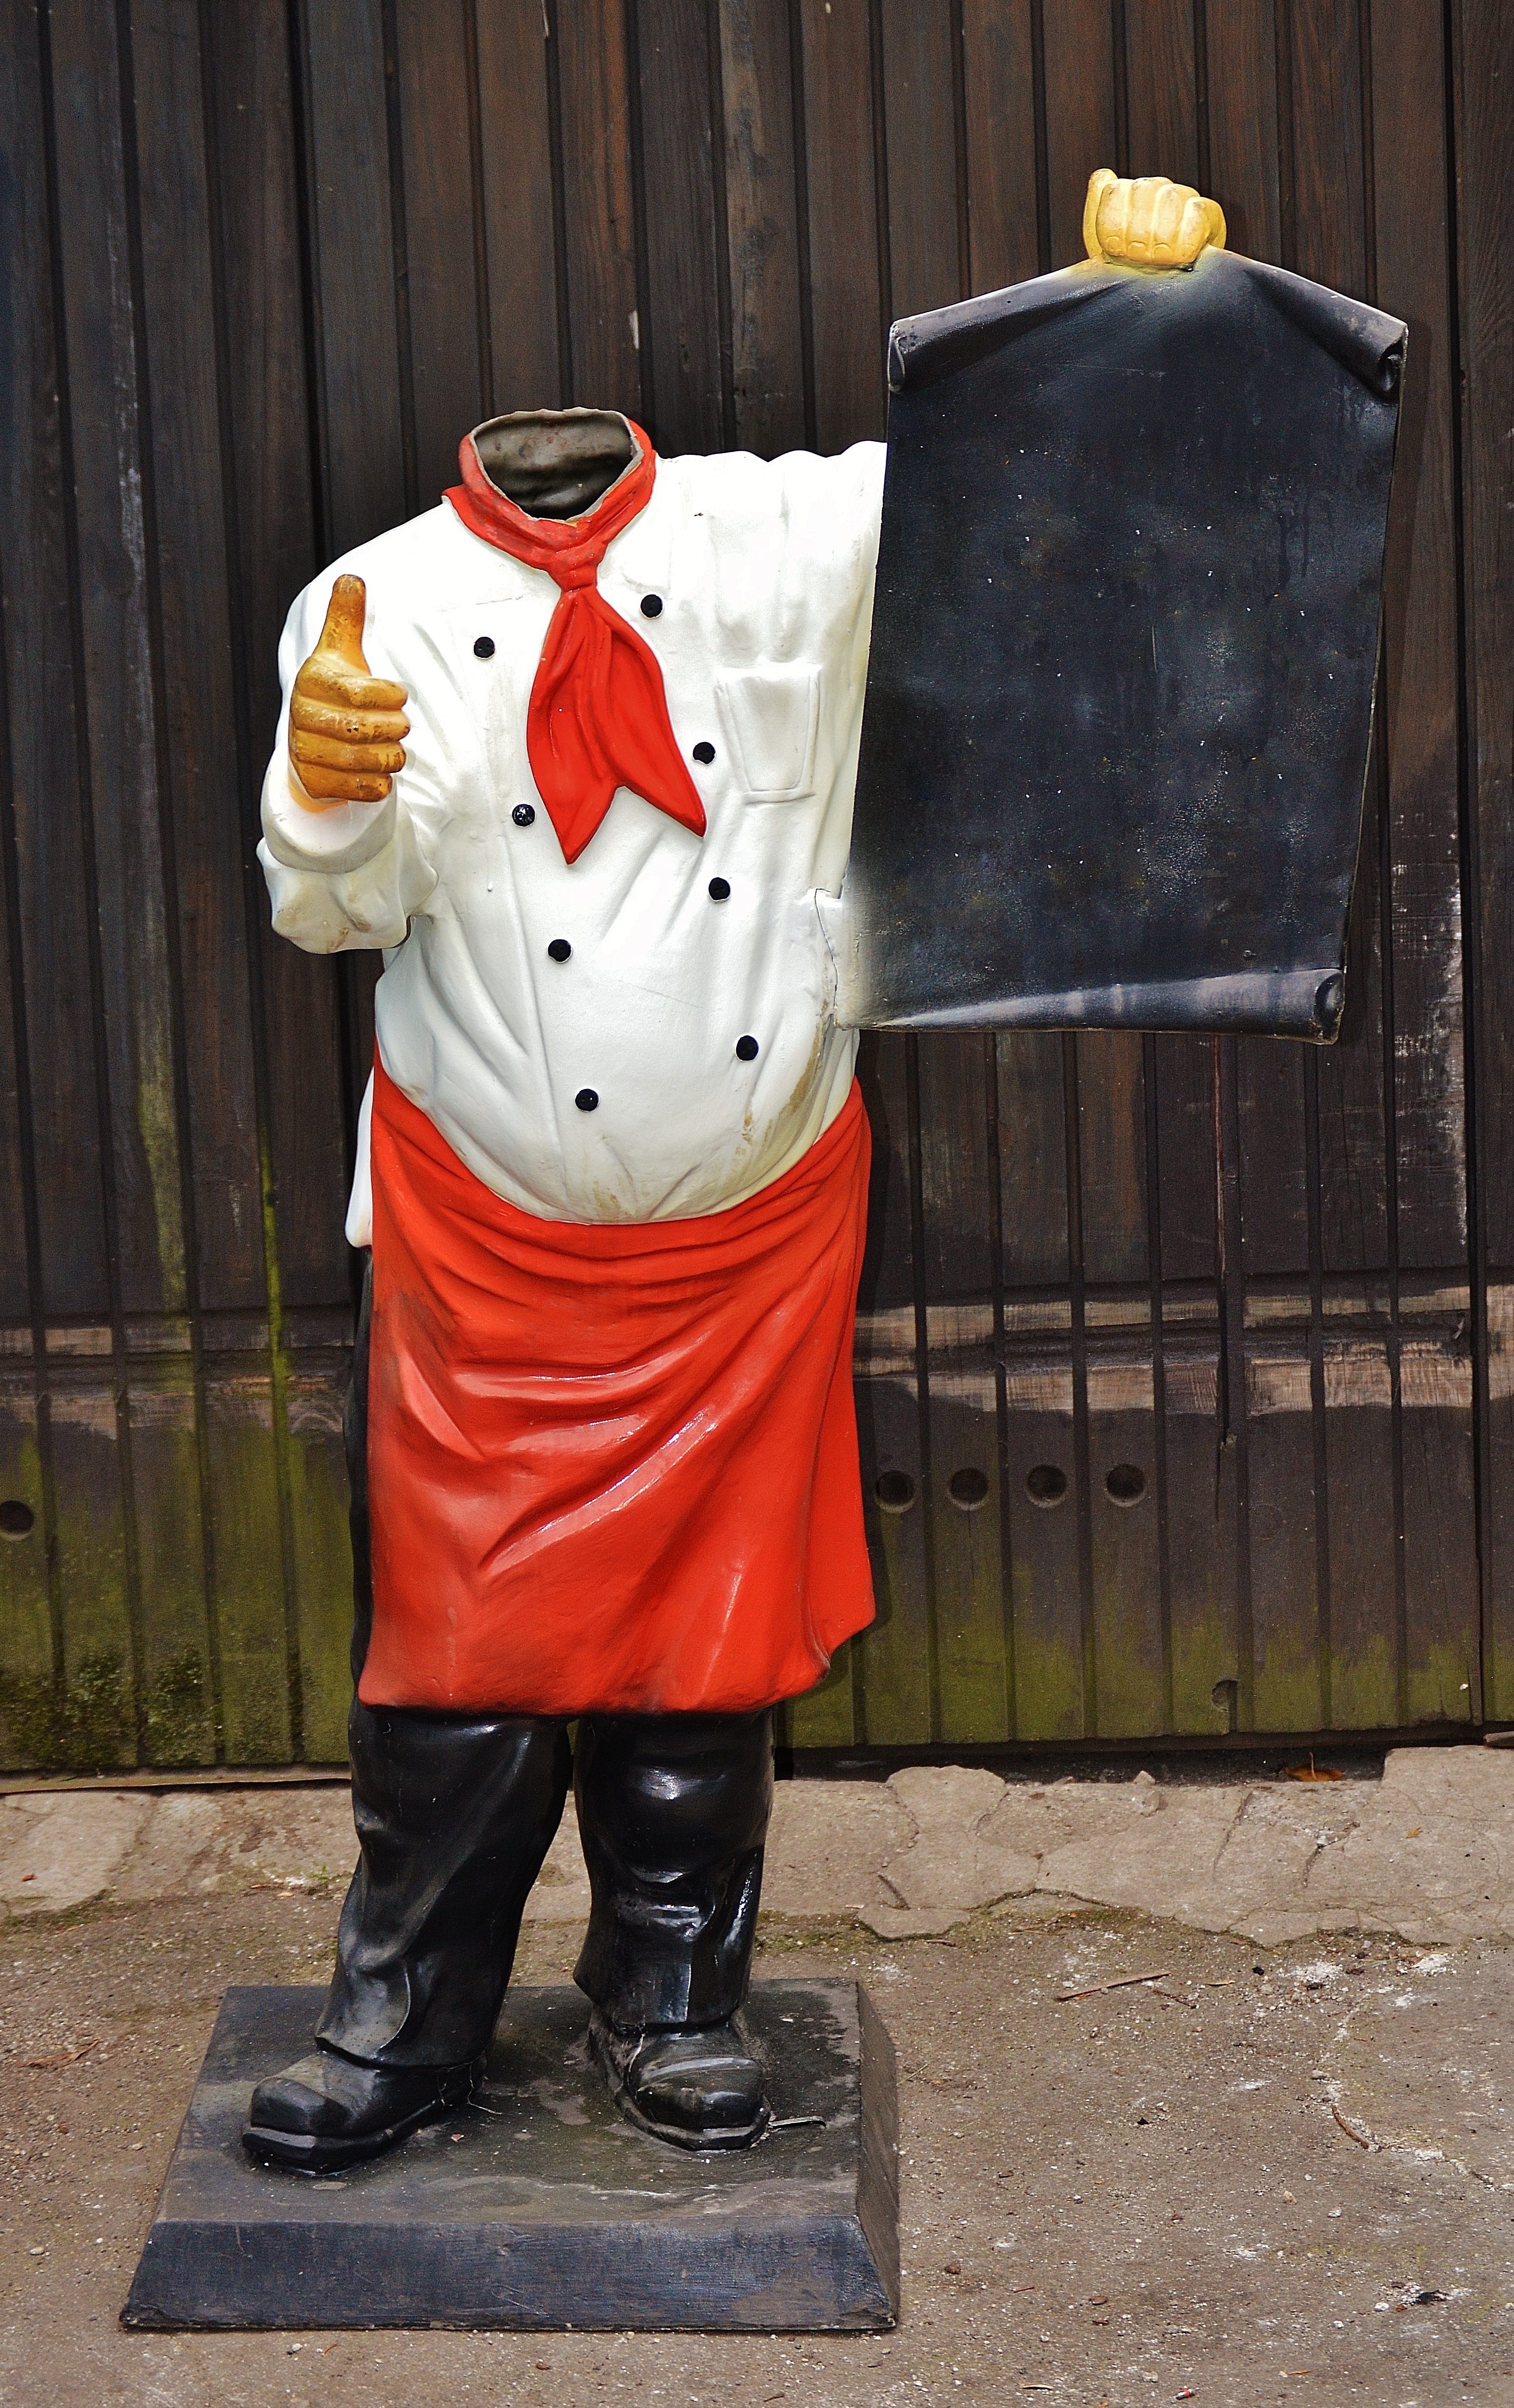
person, board, cooking, clothing, fig, fun, funny, costume, headless